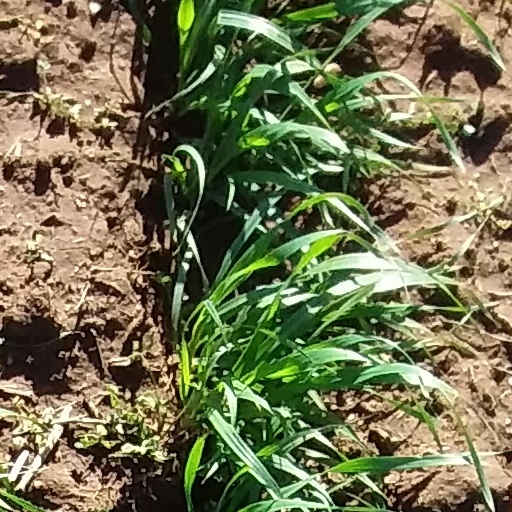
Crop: wheat